Bonsucesso Futebol Clube

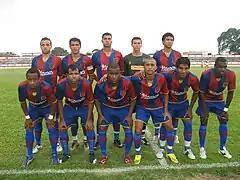
Team photo from the 2009 season

Bonsucesso Futebol Clube, usually abbreviated to Bonsucesso, is a Brazilian football team based in the city of Rio de Janeiro, in the neighbourhood of Bonsucesso. The team compete in Campeonato Carioca Série B1, the second tier of the Rio de Janeiro state football league.